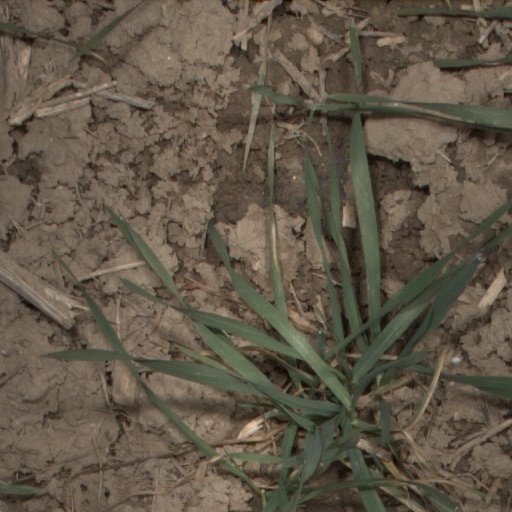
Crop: wheat